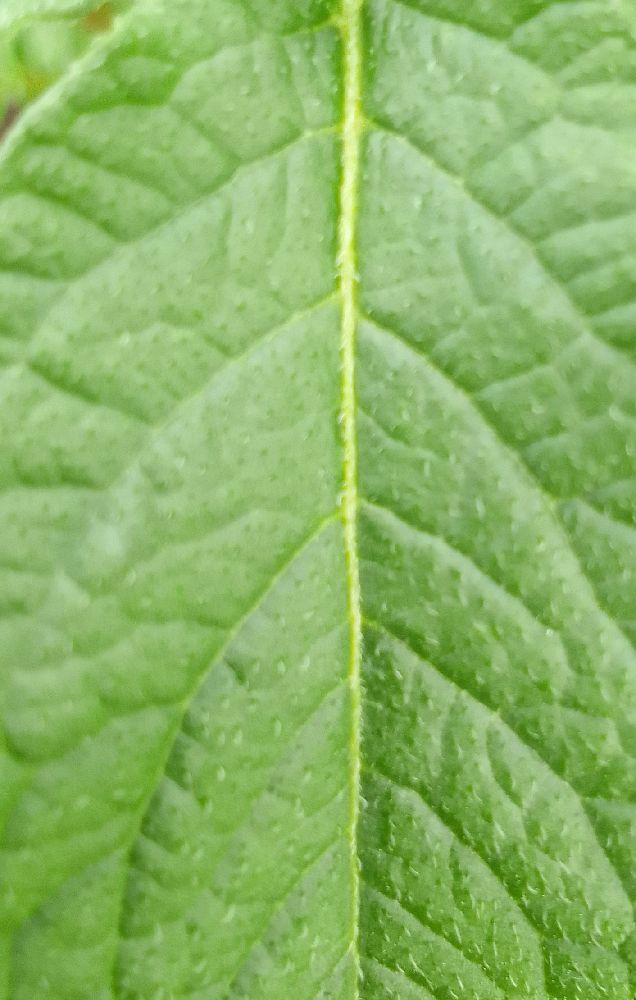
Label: Healthy